Answer in natural language. Which object is closer to the camera taking this photo, artistic colourful white paper drawing scenario (highlighted by a blue box) or dark grey lshaped countertop (highlighted by a green box)? Choose between the following options: dark grey lshaped countertop (highlighted by a green box) or artistic colourful white paper drawing scenario (highlighted by a blue box)
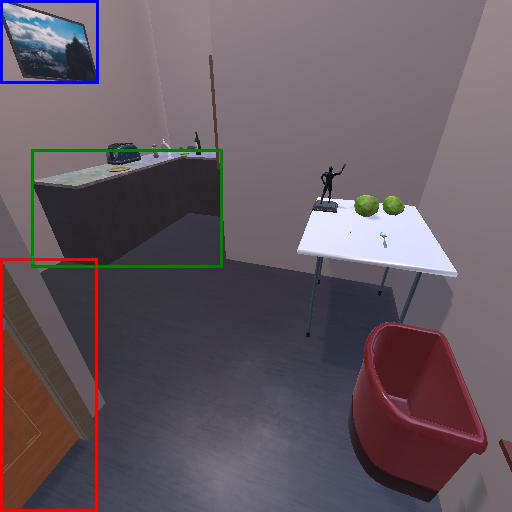
<answer>artistic colourful white paper drawing scenario (highlighted by a blue box)</answer>